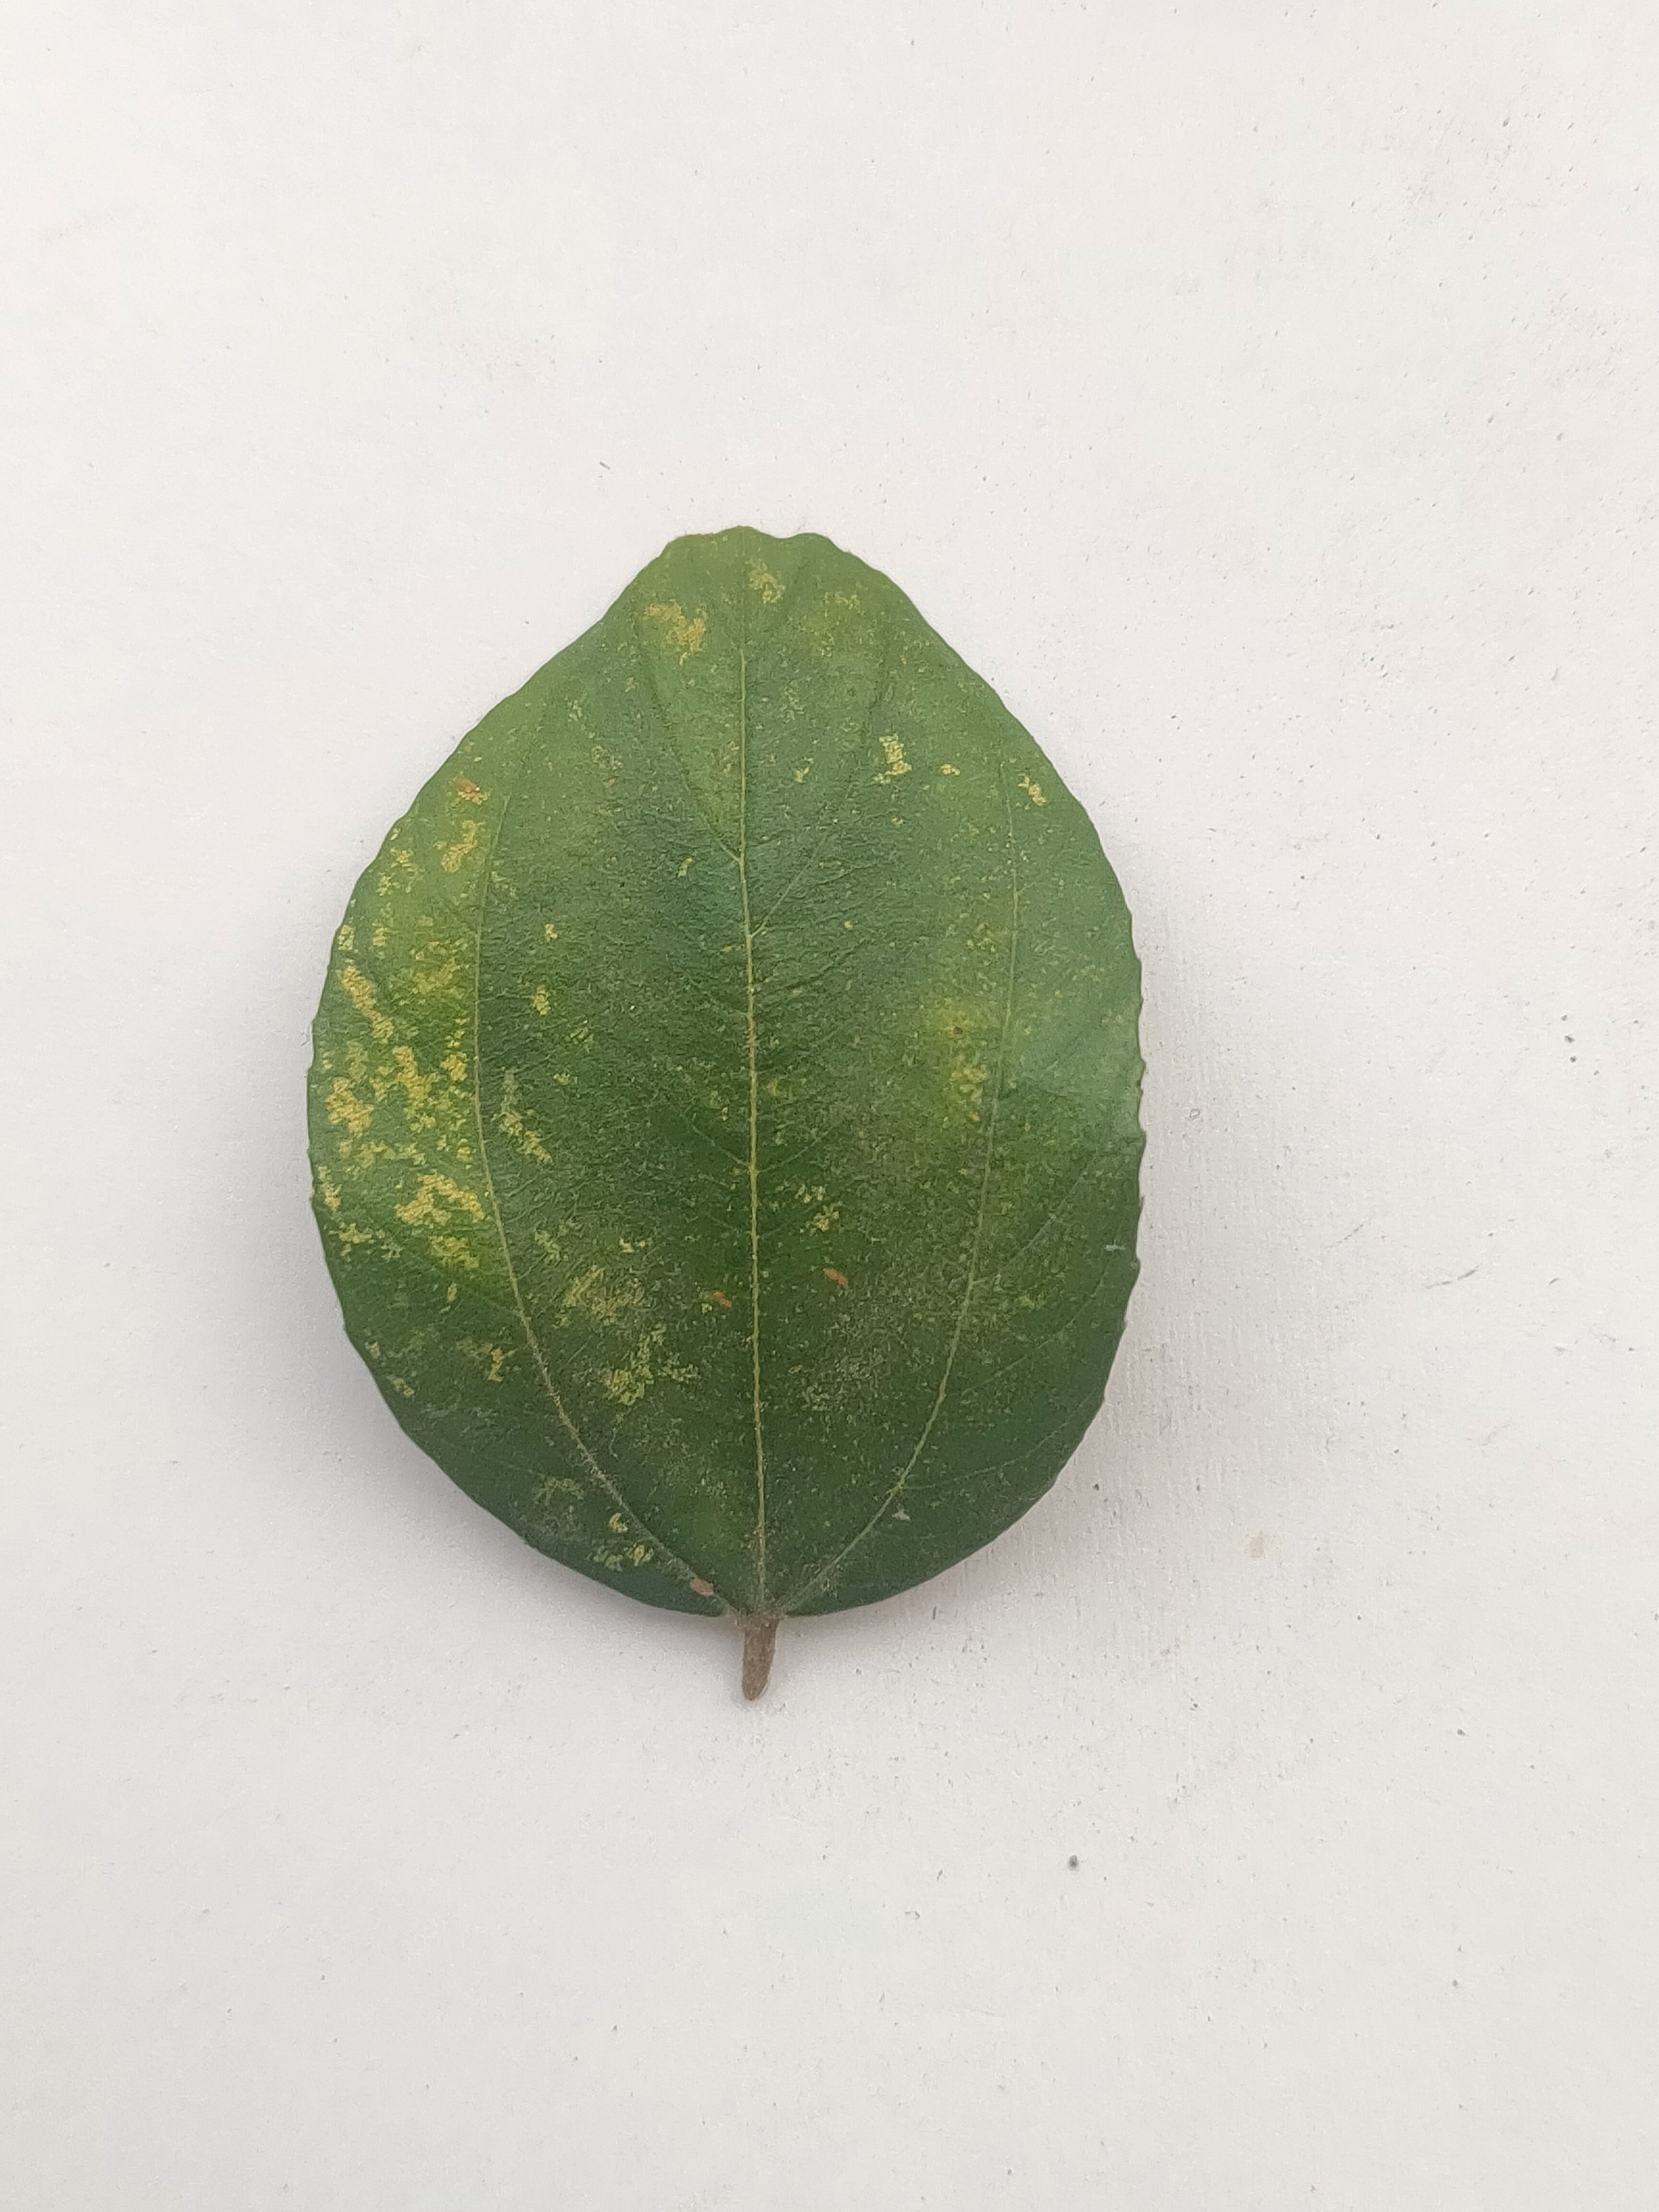
Leaf variety: Plum